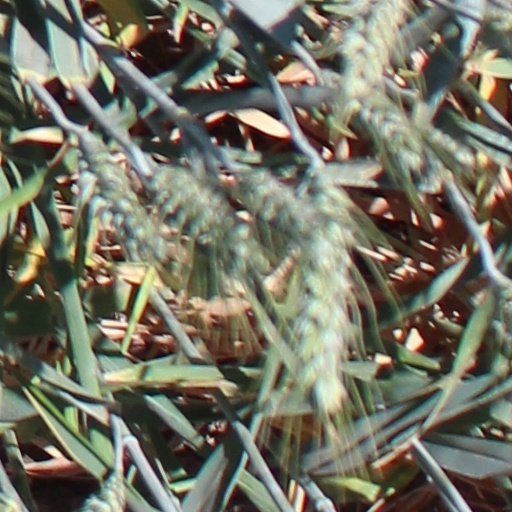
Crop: wheat